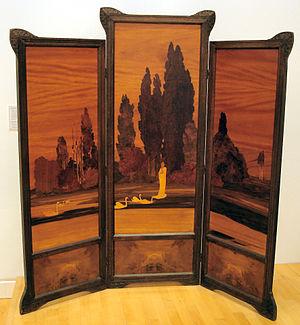
Charles Spindler né le 11 mars 1865 à Bœrsch et mort le 3 mars 1938 à Saint-Léonard est un peintre, illustrateur, ébéniste, écrivain et photographe français.